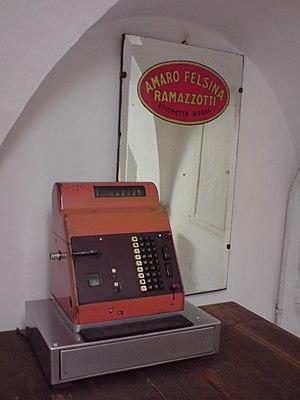
L'Amaro Ramazzotti est un amer italien appartenant aujourd'hui au groupe Pernod Ricard.